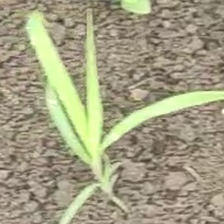
Weed species: Digitaria_SP_(Digitaria Sanguinalis )